Ned Cameron

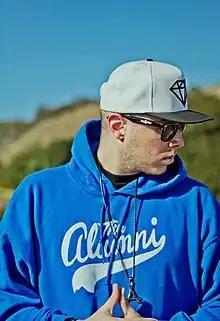
Cameron in 2012

Edward McGuire Cameron (born December 25, 1987) is an American record producer from San Francisco, California. He is best known for his work with American rapper Kid Ink, having produced his 2012 songs "Hell & Back" and "Time of Your Life", as well as his 2013 single "Money and the Power".